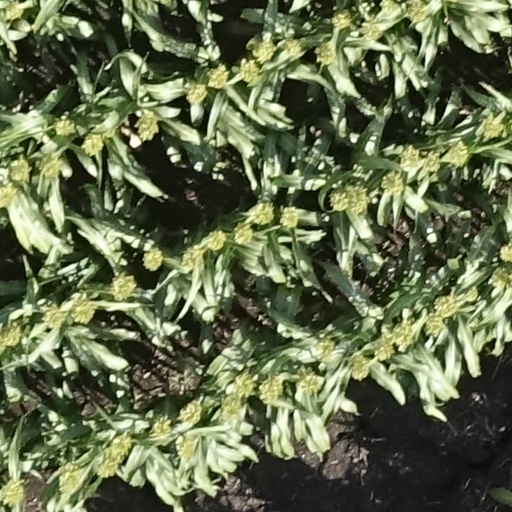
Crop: sorghum